PZ Cassiopeiae

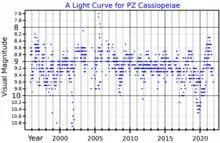
A visual band light curve of PZ Cassiopeiae, from AAVSO data

PZ Cas is a slow semi-regular variable star with the period quoted as 925 days in the General Catalogue of Variable Stars, although periods of 850 and 3,195 days have been derived. The visual range is approximate magnitude 8–10, large for this type of variable.